List of bridges in Nepal

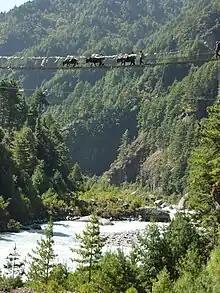
Yaks on a suspension bridge near Namche Bazaar at the foothills of the Himalayas.

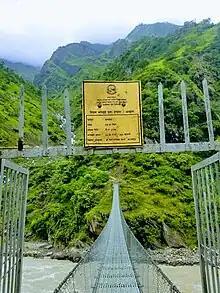
Tigram Suspension Bridge ( length : 98m) which connects India and Nepal. View from Nepali side

Until the 1950s, the whole country with the exception of the Terai was provided only with trails for a large part of the territory, some essential trade routes had been established since the beginning of the 20th century, despite the isolation of the Nepal. Louis Harper introduced the first modern suspension footbridges to Nepal in the late 1890s, he had improved the system in the United Kingdom from wooden pylons to steel lattice pylons, they were pre-fabricated in Scotland and shipped to site for assembly. At least 4 bridges of this type remain in service in Nepal today. This system was unfortunately not effective and failed to meet significant demand.